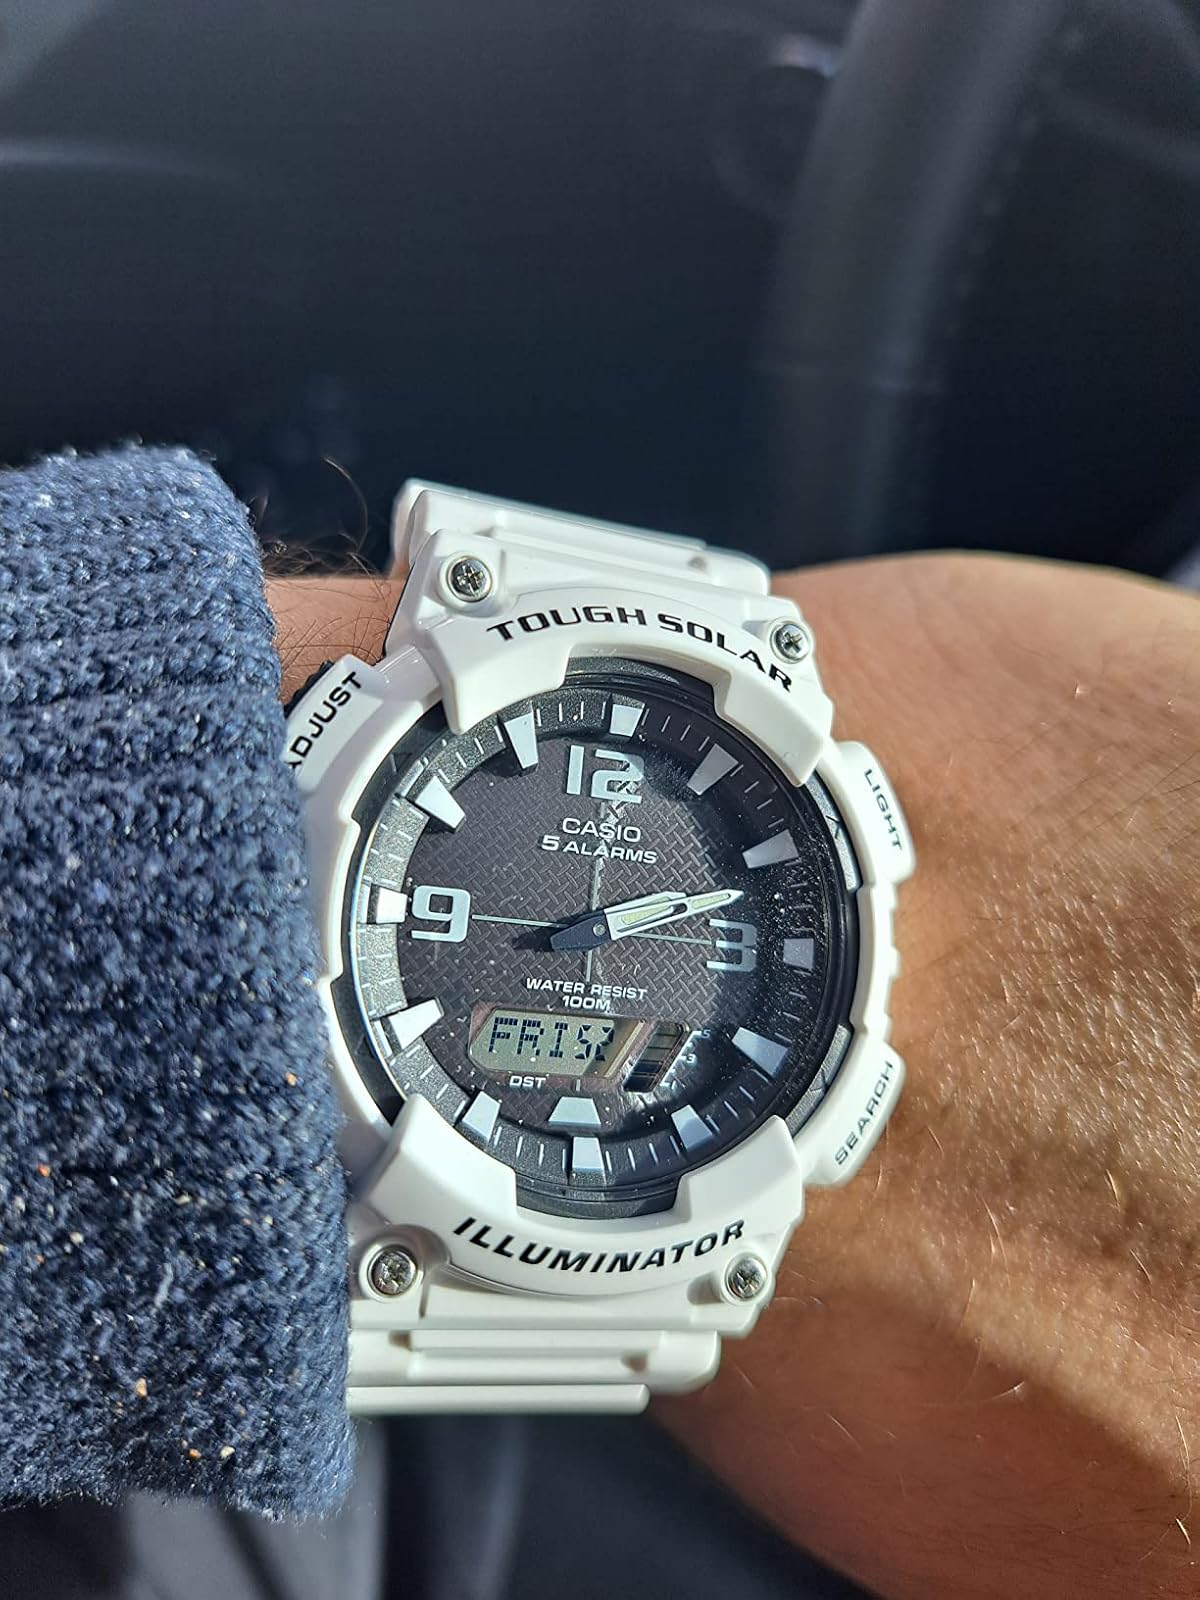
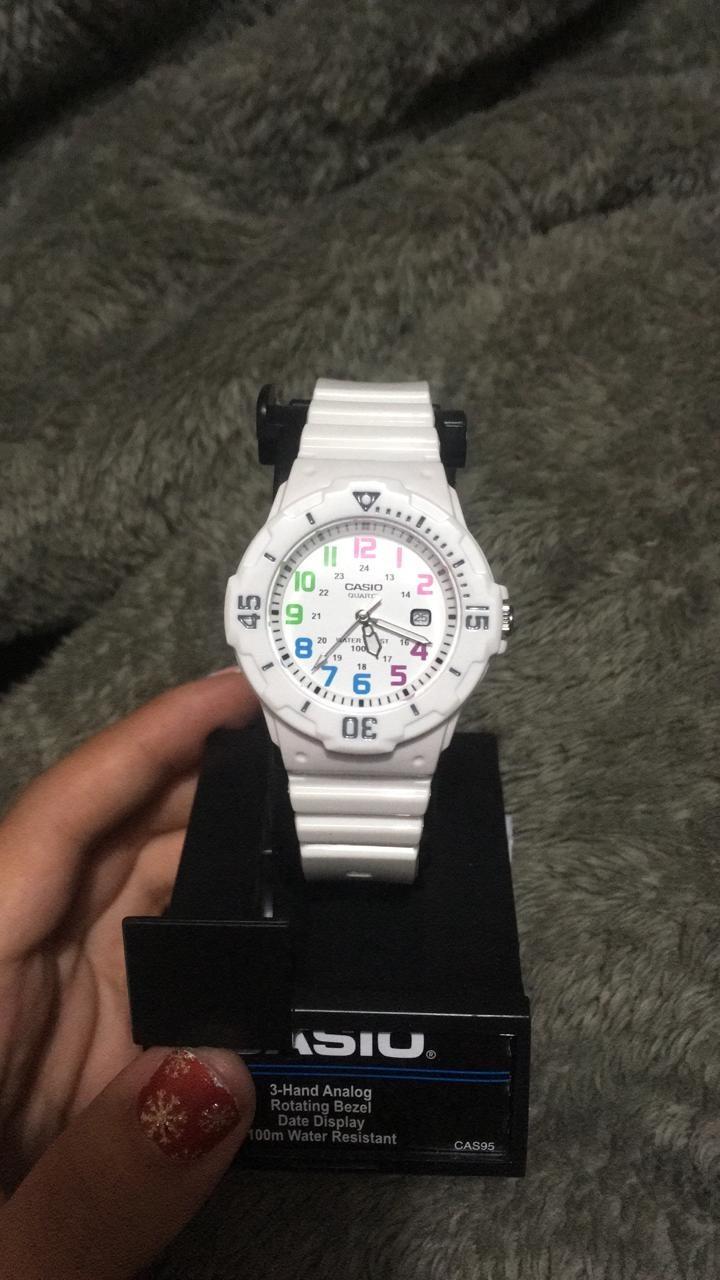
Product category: accessories_watch
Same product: no